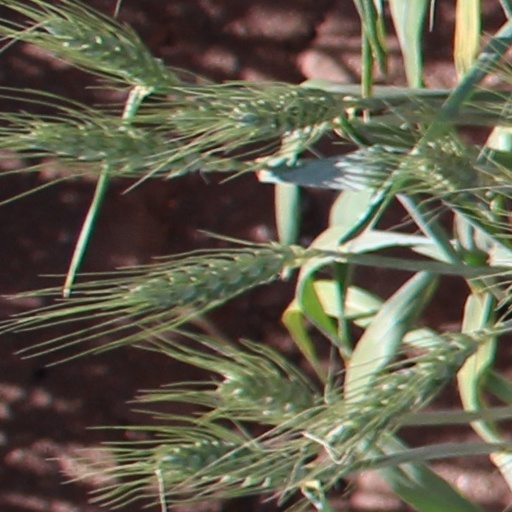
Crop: wheat